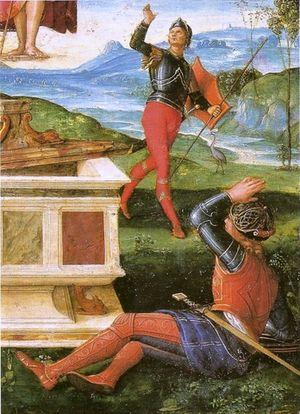
La christologie philosophique est un nouveau champ de recherche de la philosophie, apparu dans les années 1970 et thématisé par Xavier Tilliette, jésuite. Pour ce spécialiste de Schelling, il s'agit d'élargir le champ de la philosophie aux données théologiques, dont relève la christologie. Ce développement se fait notamment à partir de l'Idea Christi d'Érasme et de Nicolas de Cuse, à laquelle Xavier Tilliette a consacré plusieurs essais.